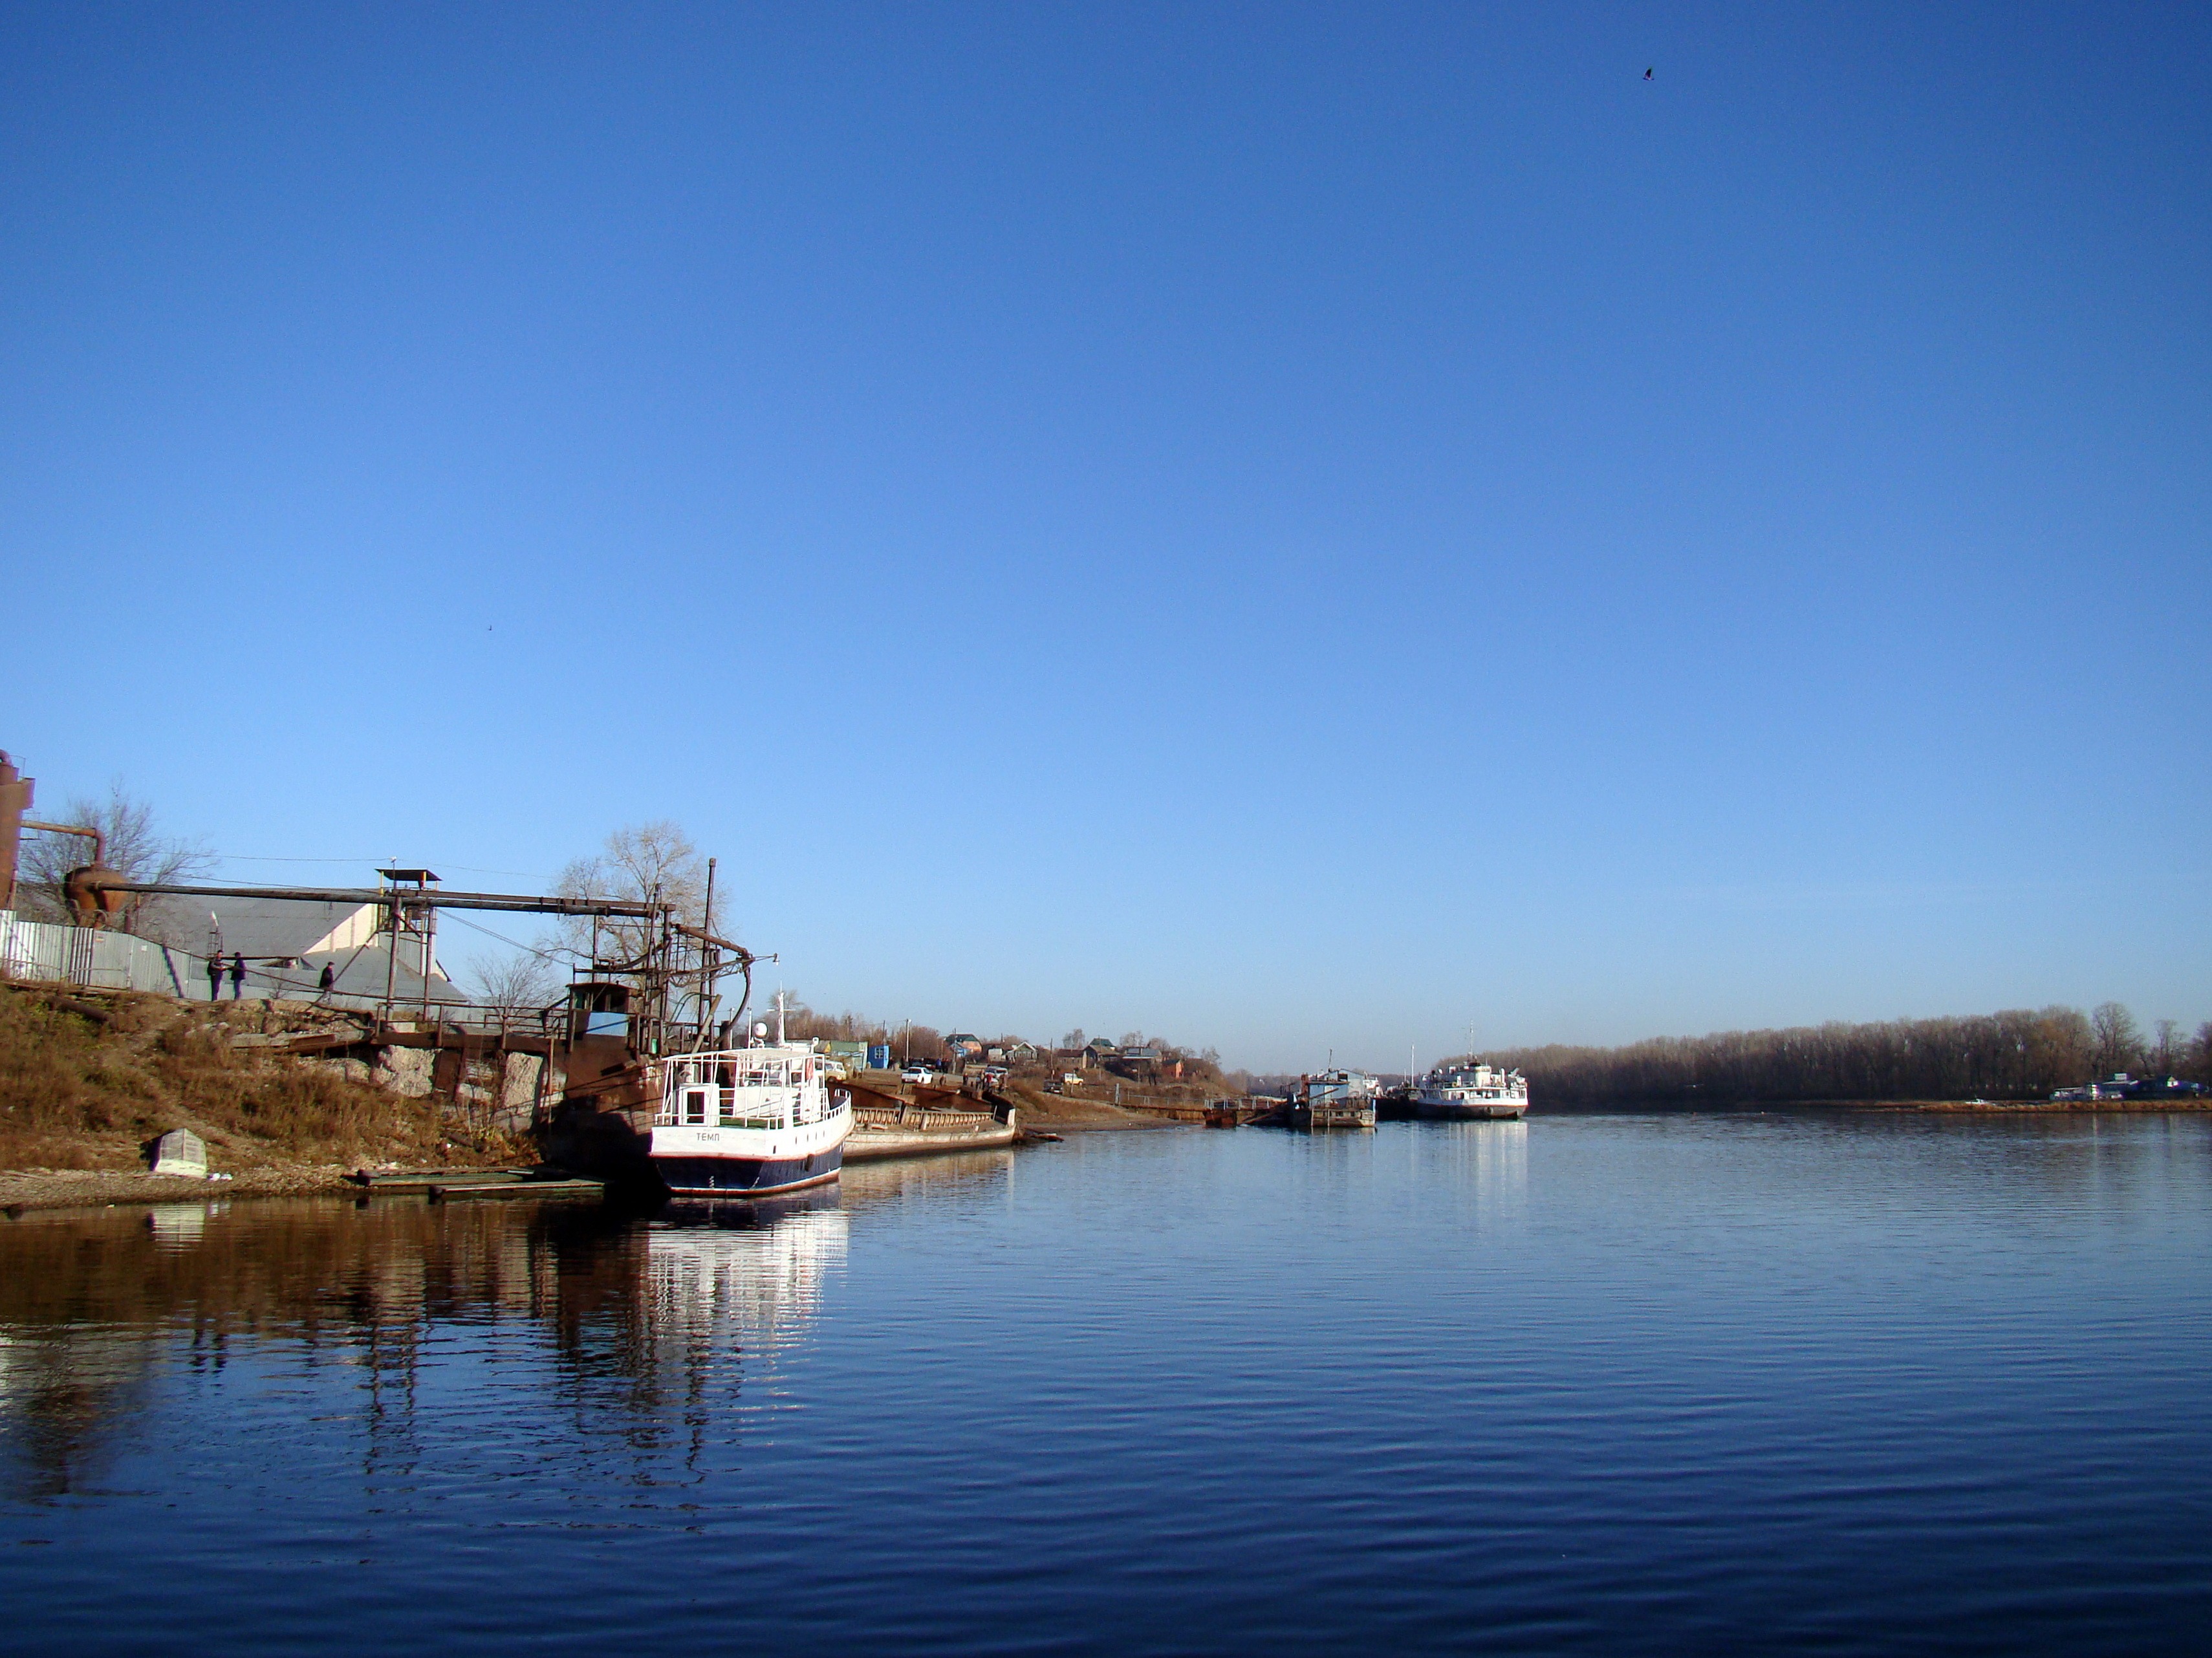
sea, coast, tree, water, sky, boat, lake, pier, river, canal, summer, inlet, reflection, calm, harbor, blue, marina, reservoir, port, waterway, bank, ships, channel, loch, volga, duct, bayou, water resources